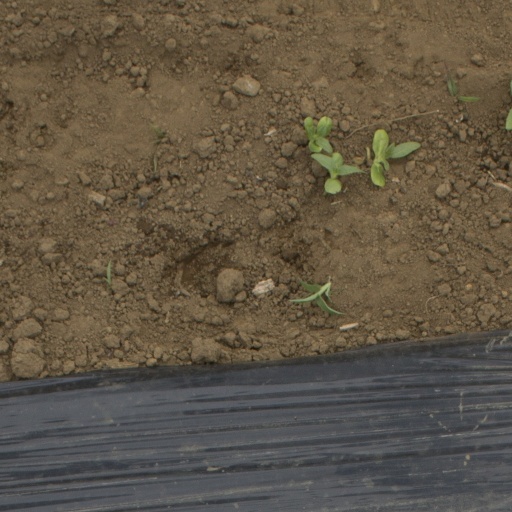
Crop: Jerusalem artichoke